Ukrainian animation

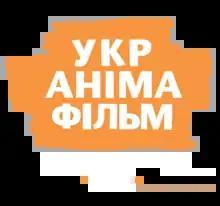
UkrAnimaFilm logo, descendent animation studio of Kyivnaukfilm

Ukrainian animation, which began in the late 1920s, is part of Ukrainian cinematography and has involved a variety of techniques, including frame-by-frame filming, time lapse, and computer animation.